Fossil

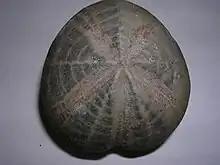
Fossil shells from the cretaceous era sea urchin, Micraster, were used in medieval times as both shepherd's crowns to protect houses, and as painted fairy loaves by bakers to bring luck to their bread-making.

Fossils have been visible and common throughout most of natural history, and so documented human interaction with them goes back as far as recorded history, or earlier.